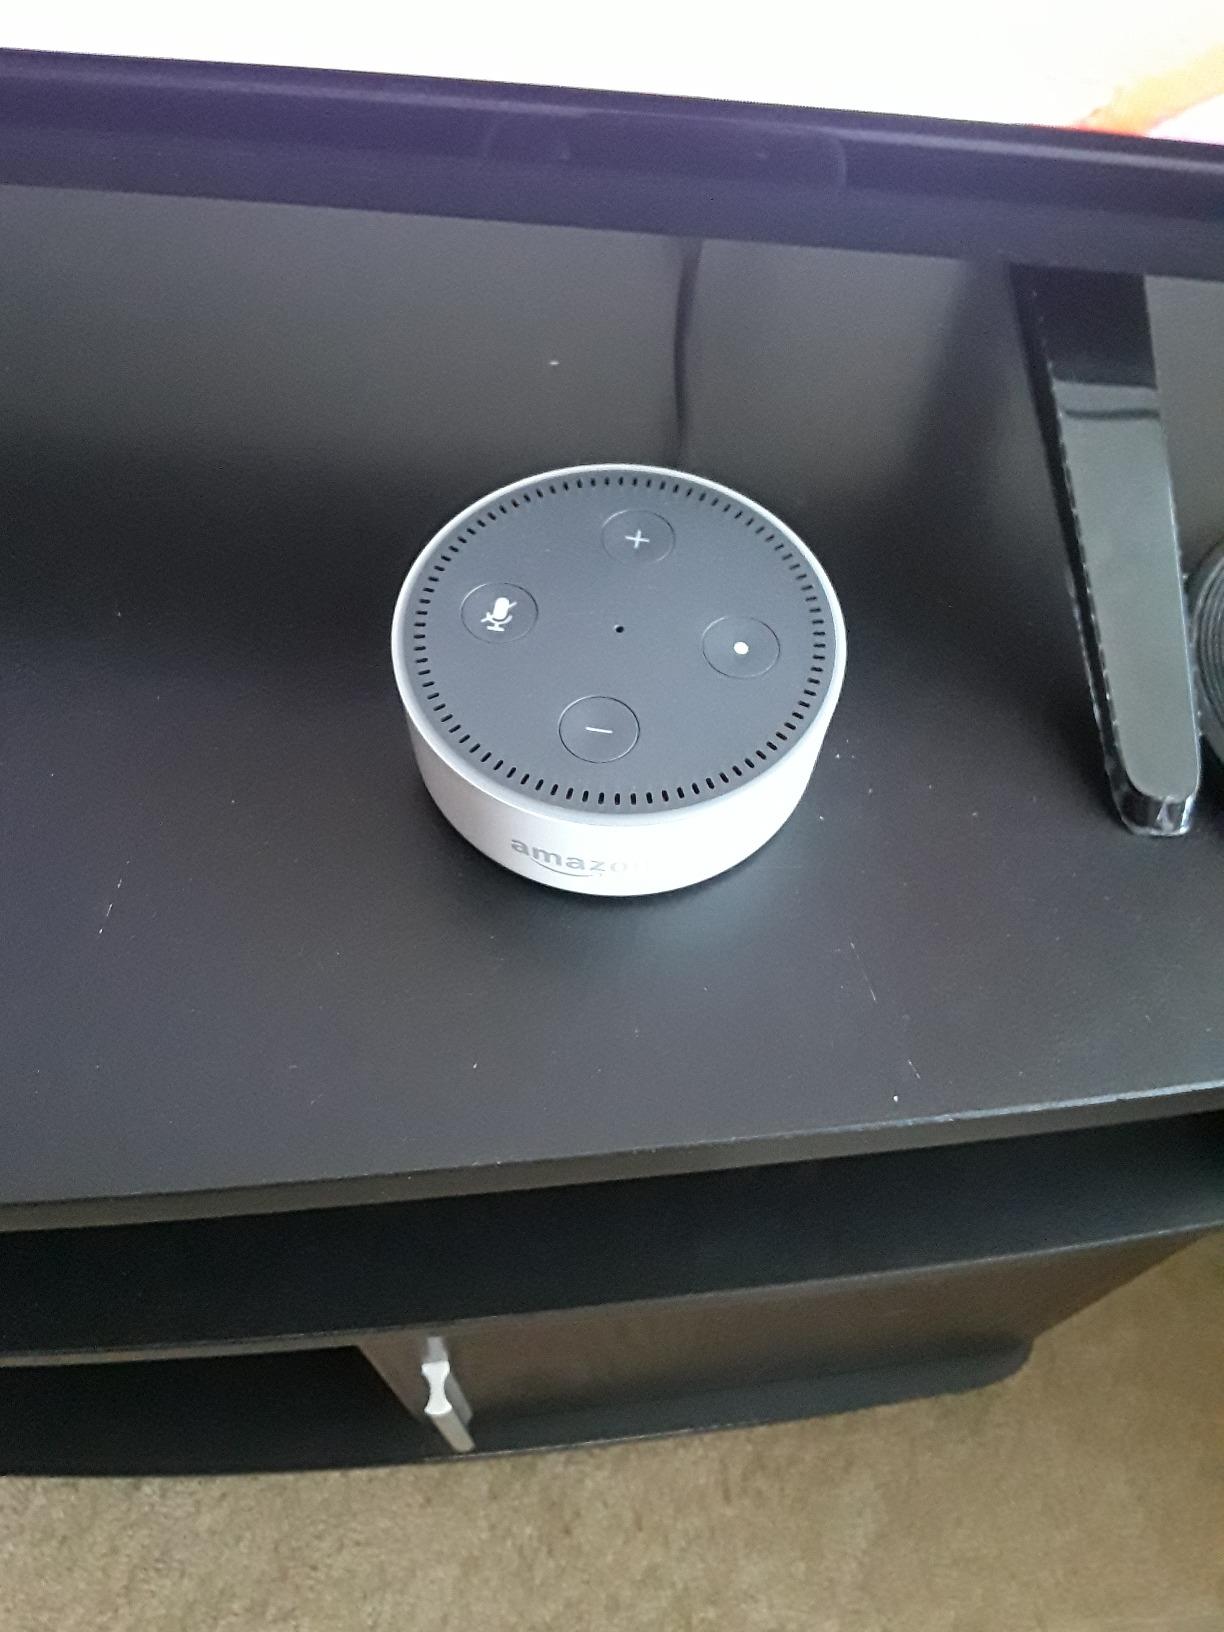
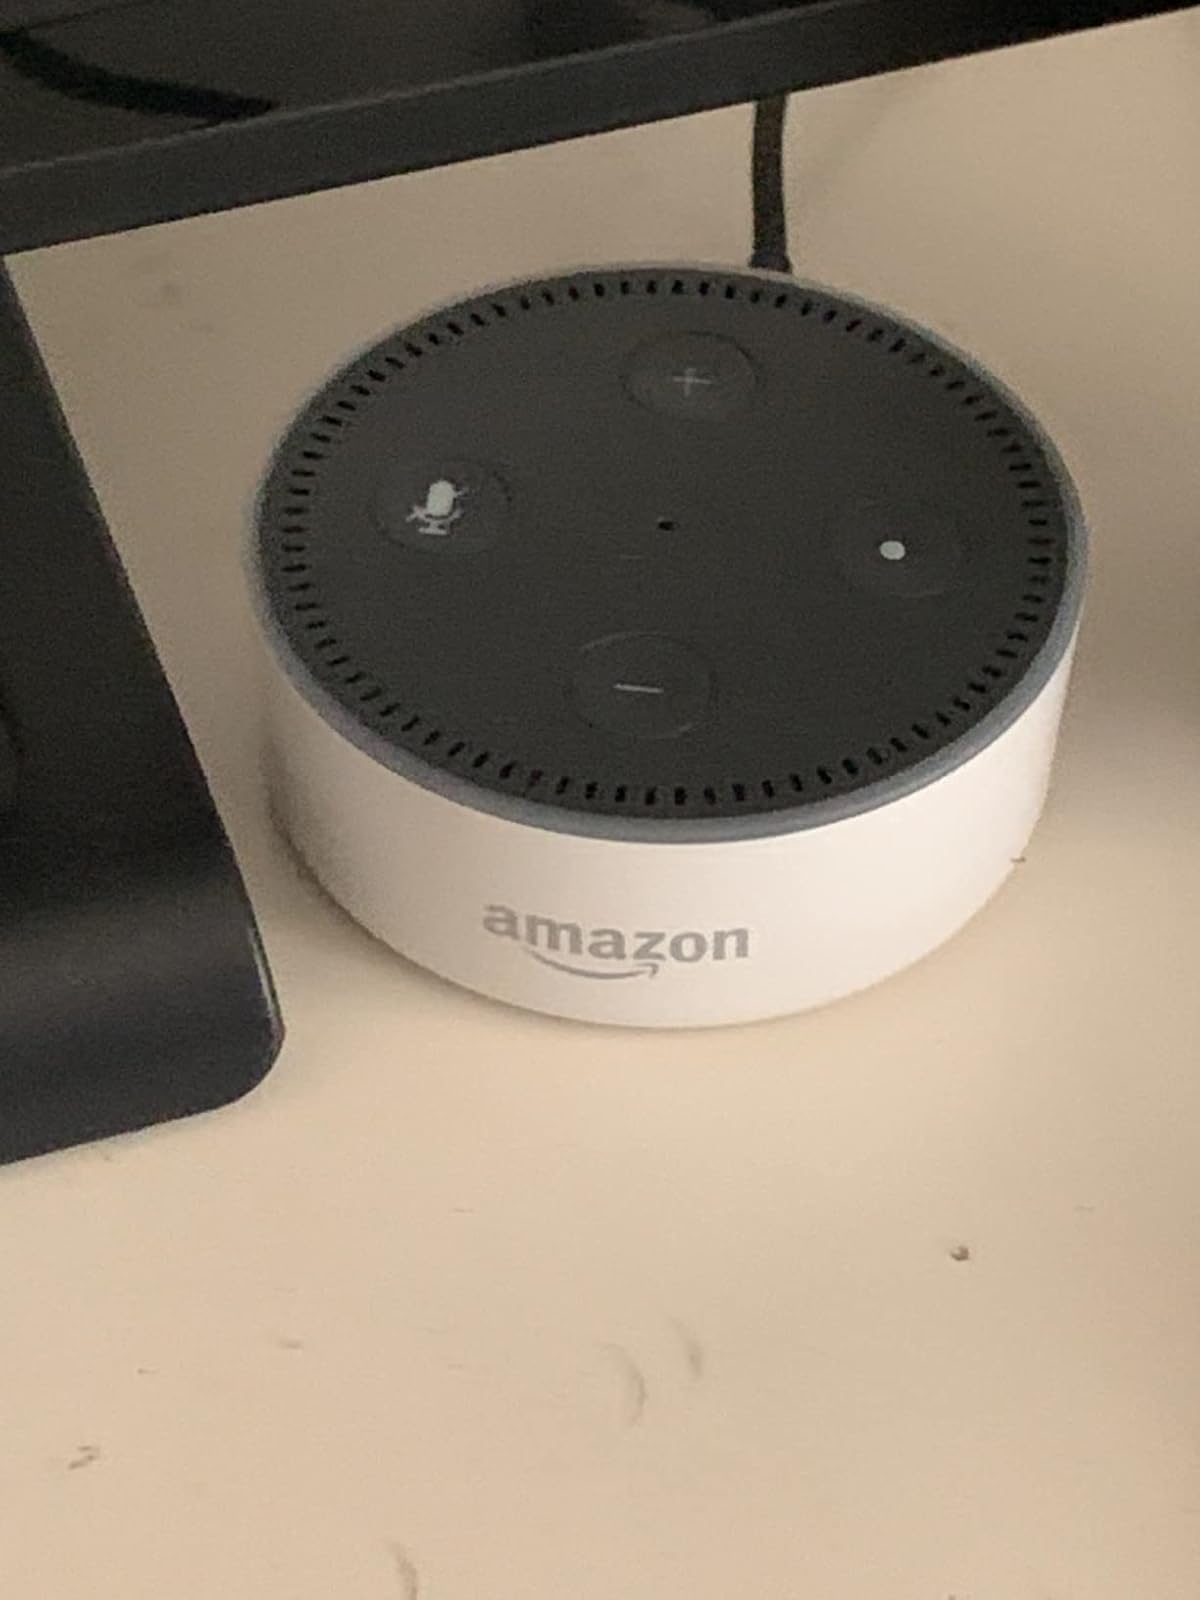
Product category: speaker
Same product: yes